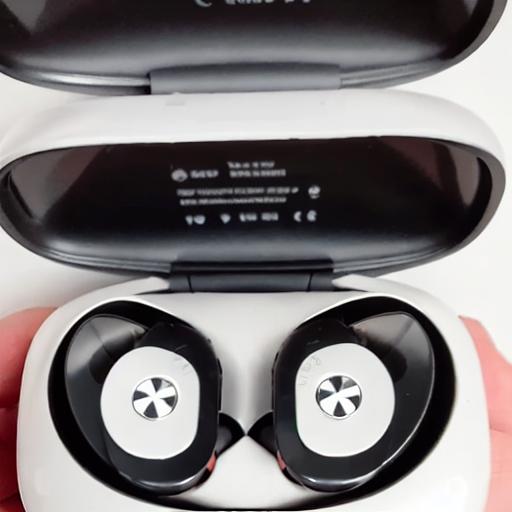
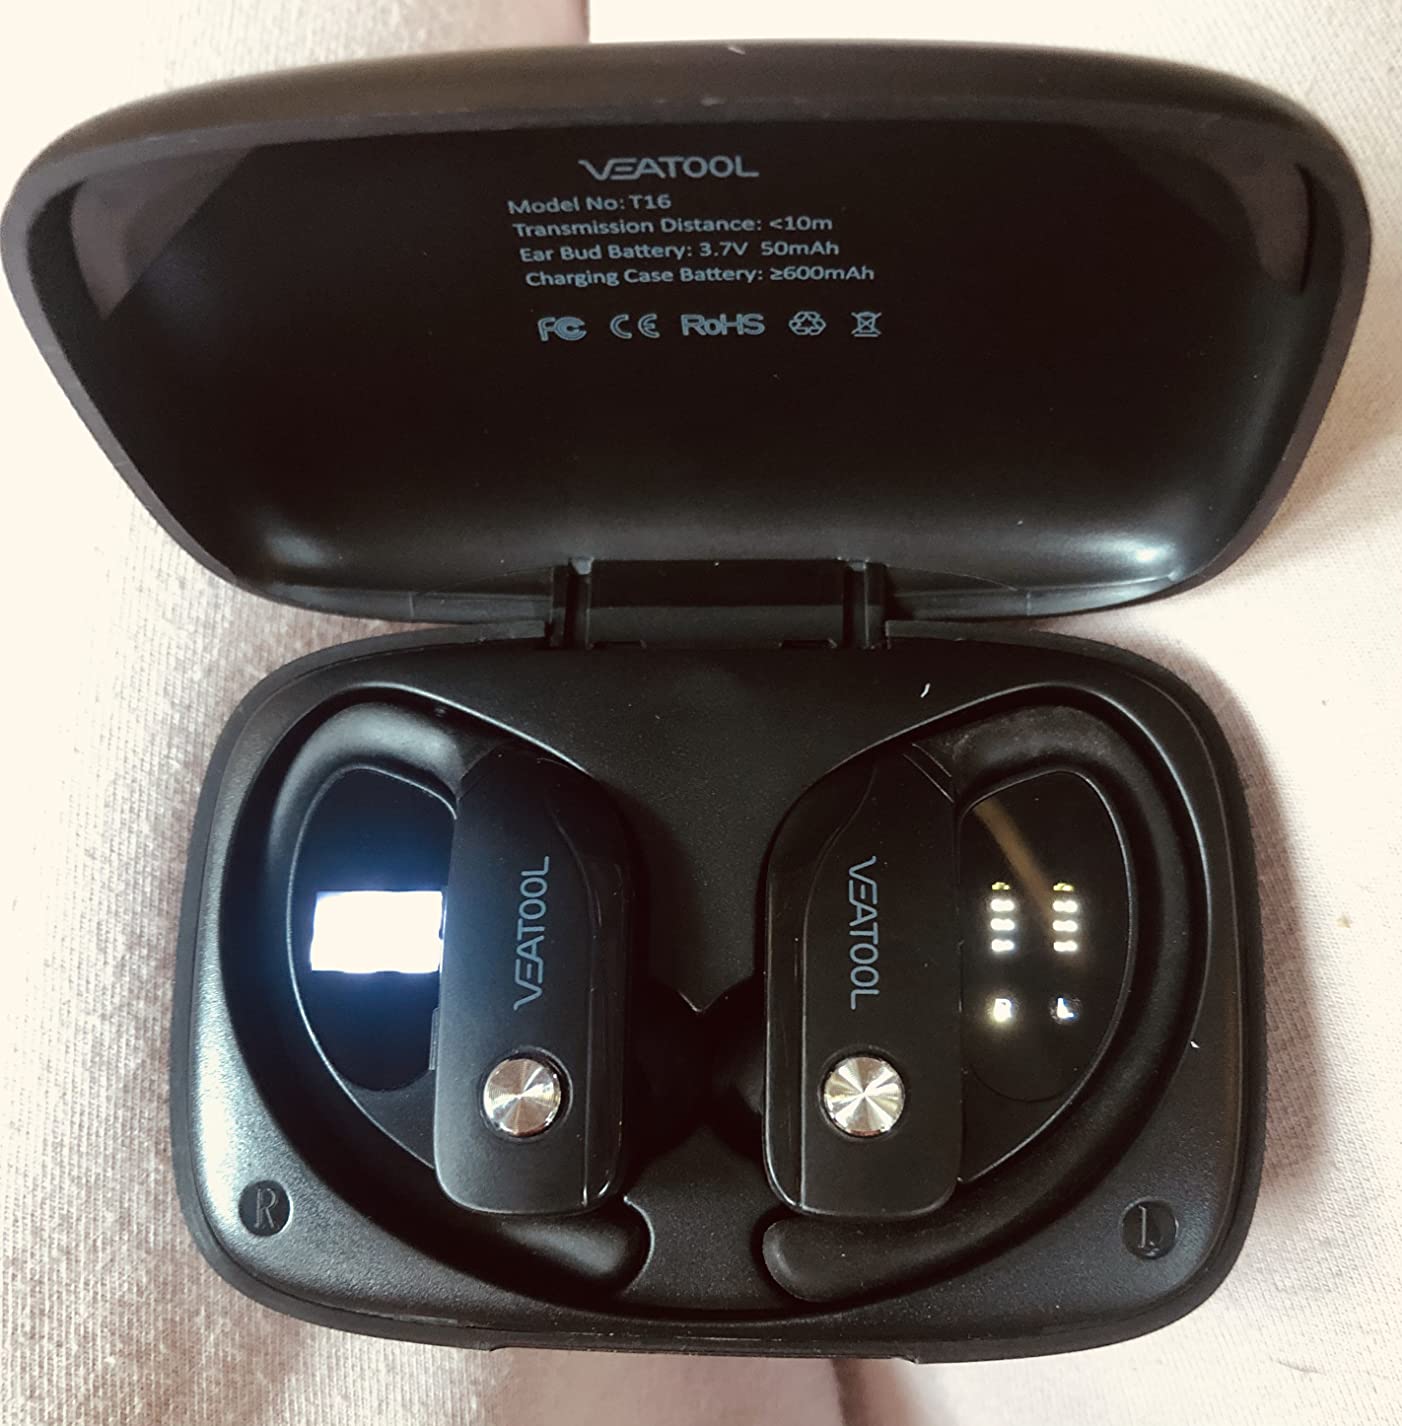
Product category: earbuds
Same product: no